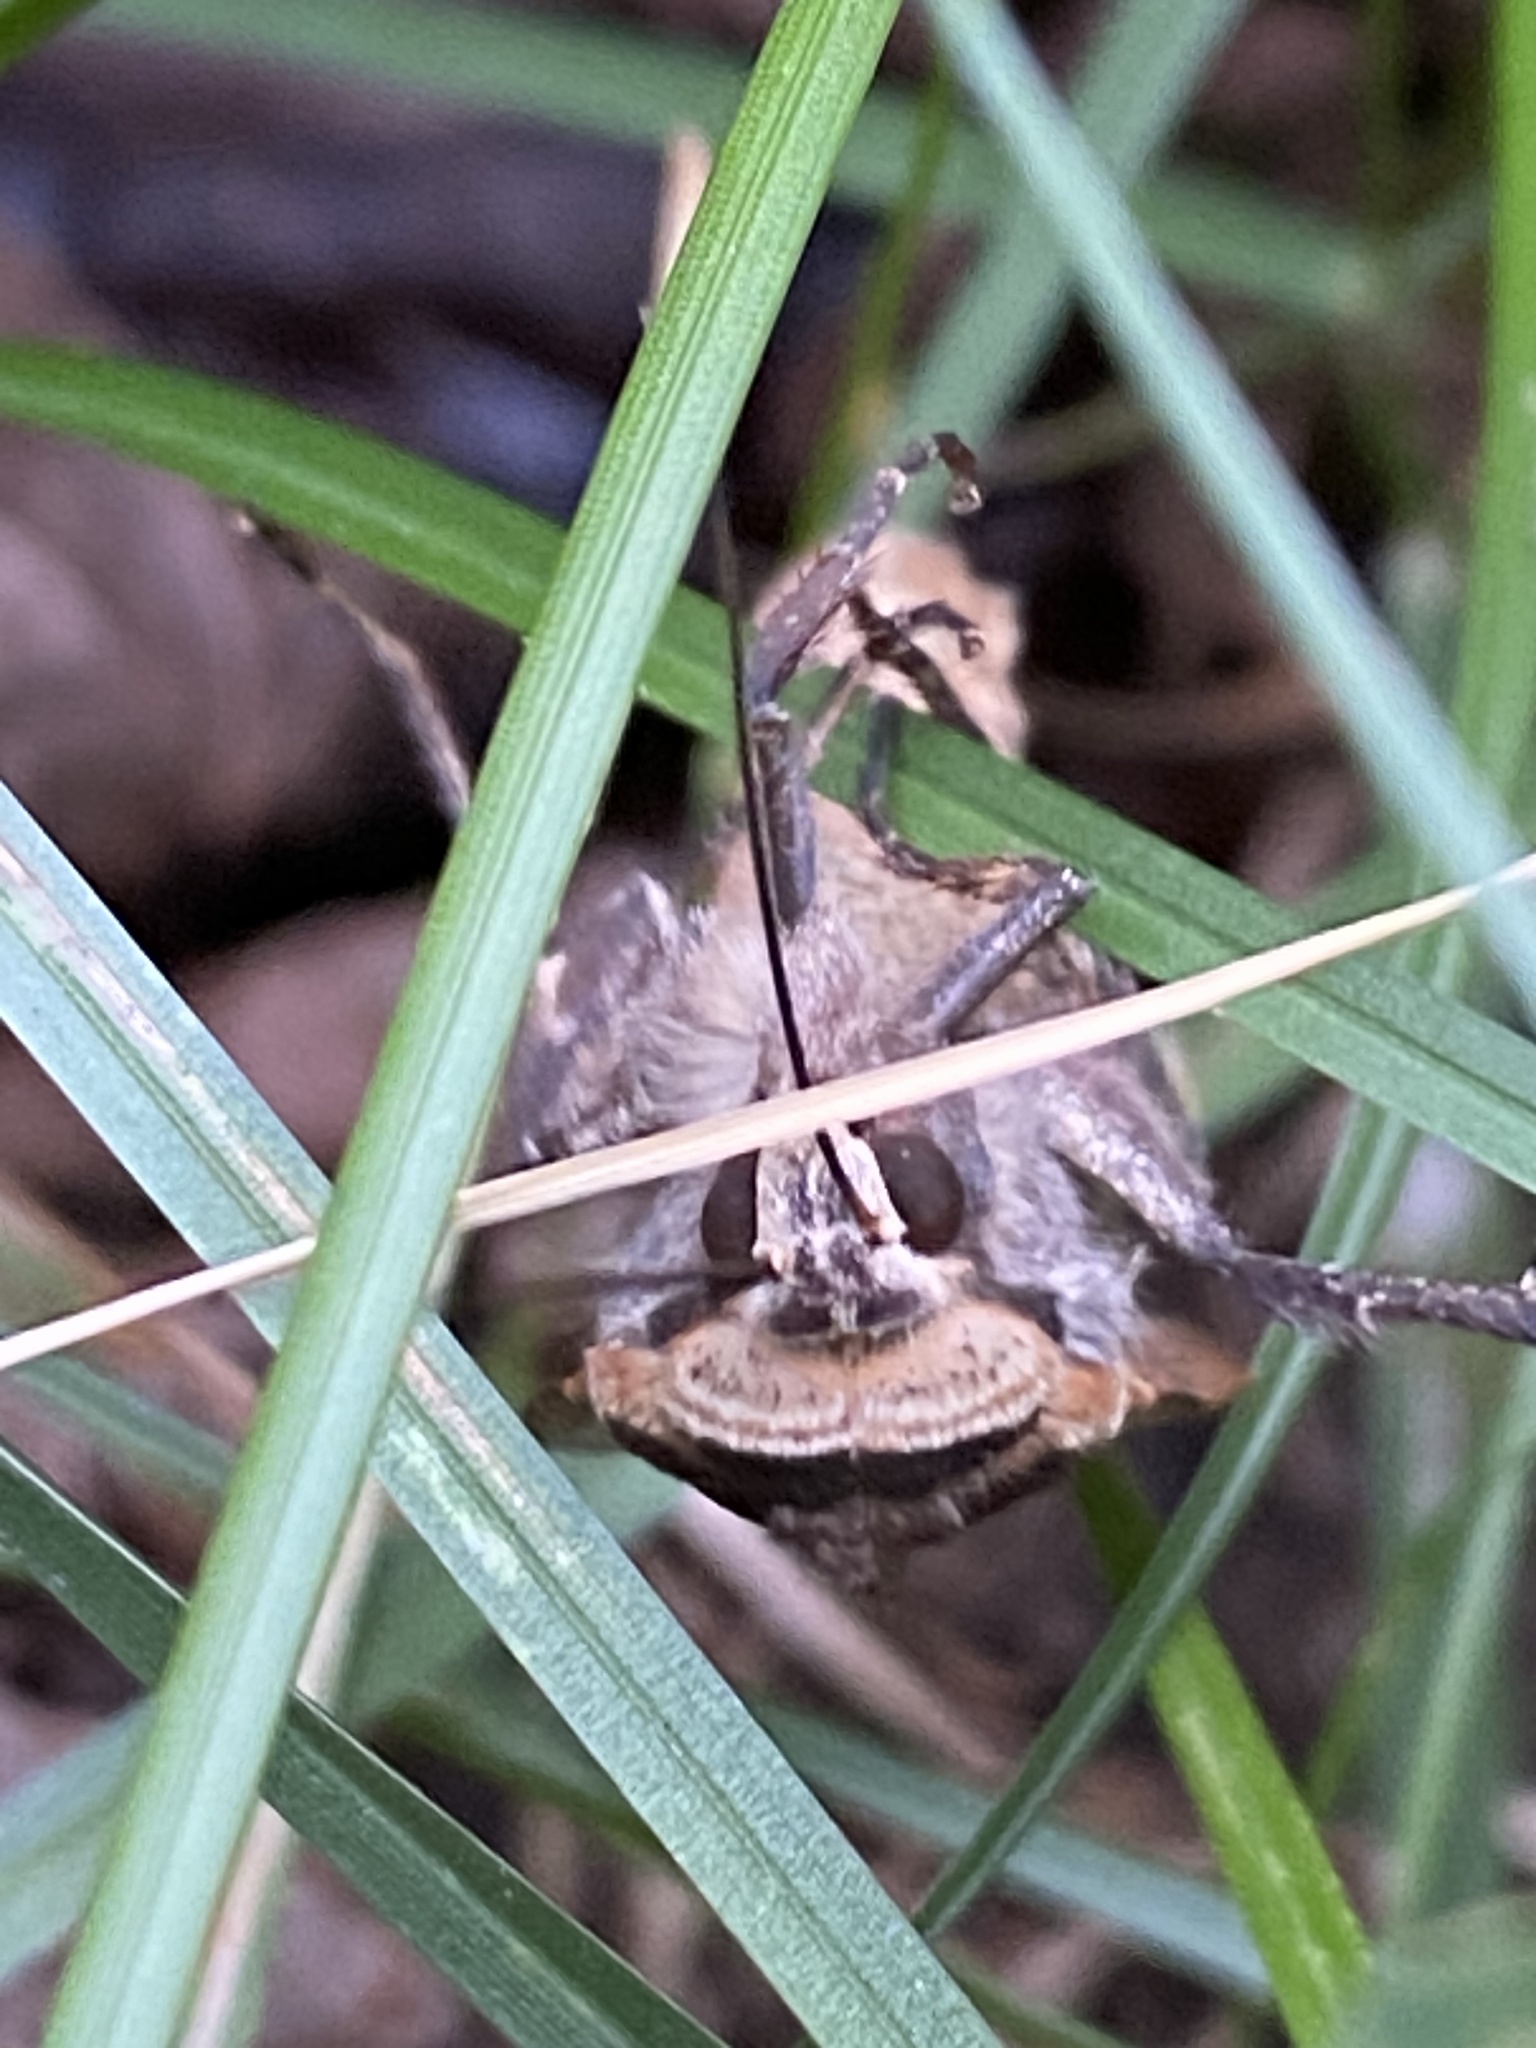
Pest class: cutworms